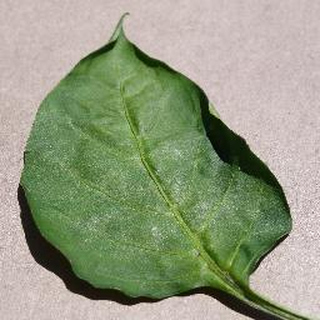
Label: healthy_bell_pepper